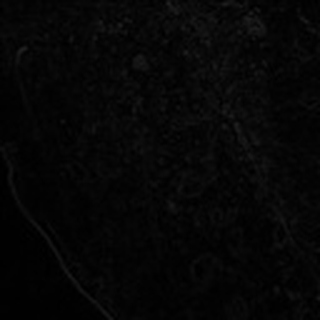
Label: cotton_bacterial_blight